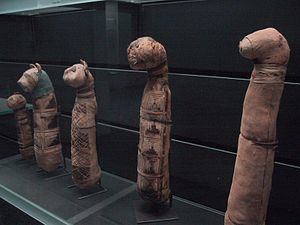
Balsamering
Egyptiske hundemumier, Louvre-museet.
Balsamering er behandling af lig for at undgå forrådnelse.